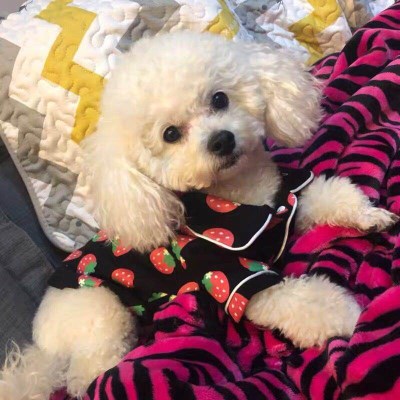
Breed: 2925-n000114-toy_poodle